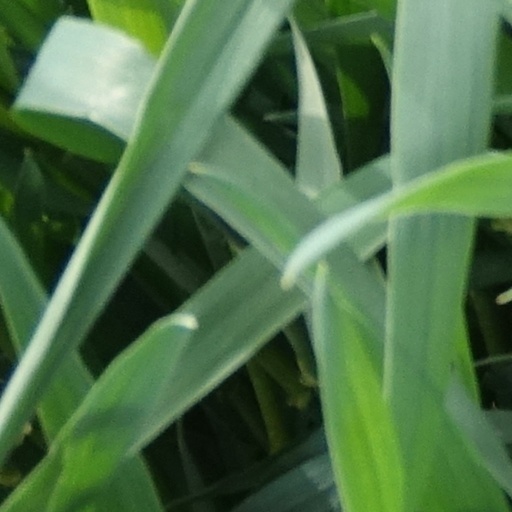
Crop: wheat